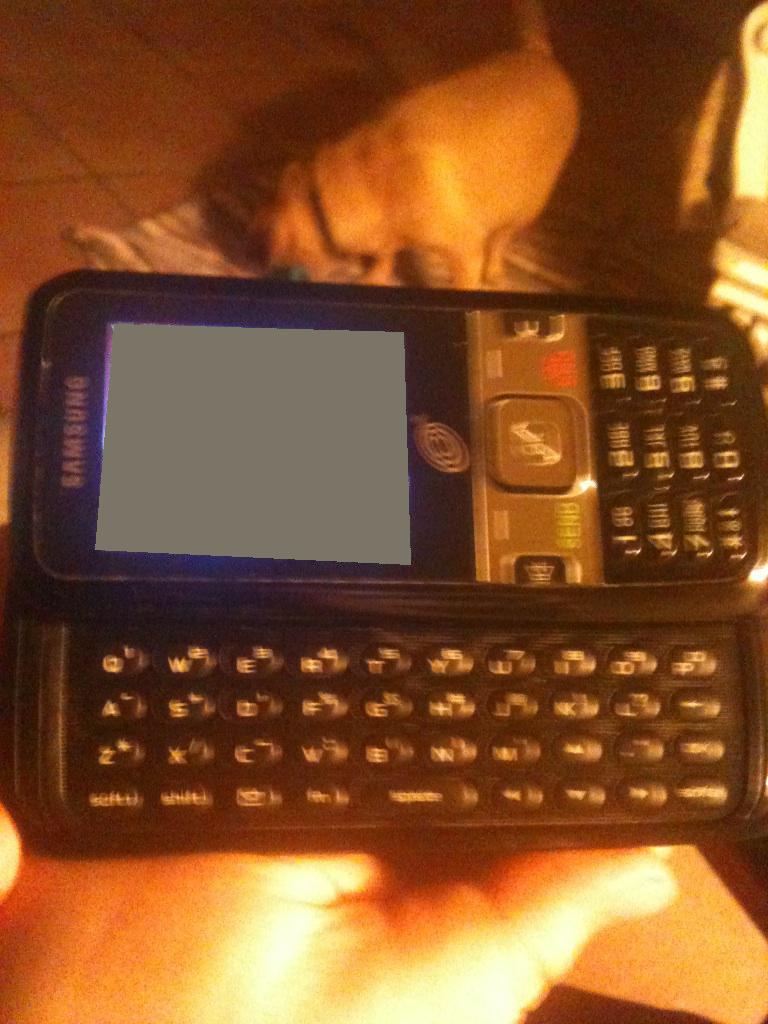Question: I need to know what key is the question mark key. Where is the question mark key?
Answer: unanswerable